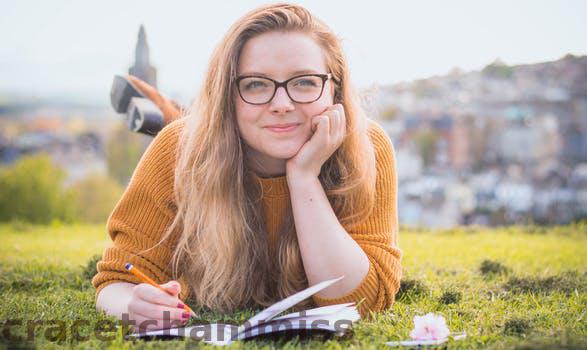
Label: Watermark